Transport in Tamil Nadu

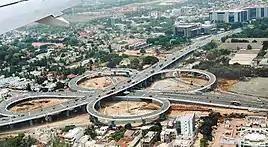
Kathipara flyover Cloverleaf interchange in Chennai

The ‘’National Highways Wing’’ of the highways department of Tamil Nadu was established in 1971 to look after the works of improving, maintaining and renewing of National Highways laid down by National Highways Authority of India (NHAI). There are 48 national highways of length in the state.